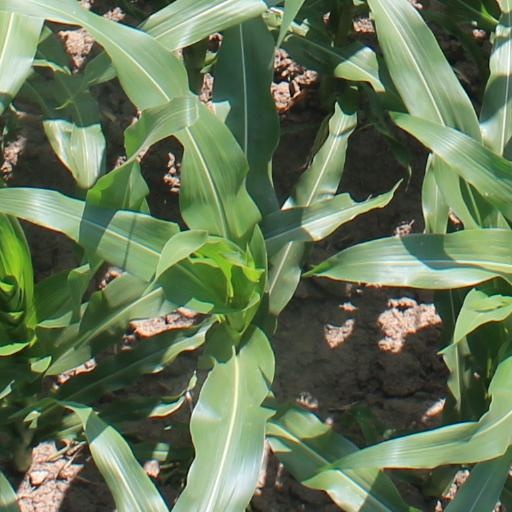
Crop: maize; corn